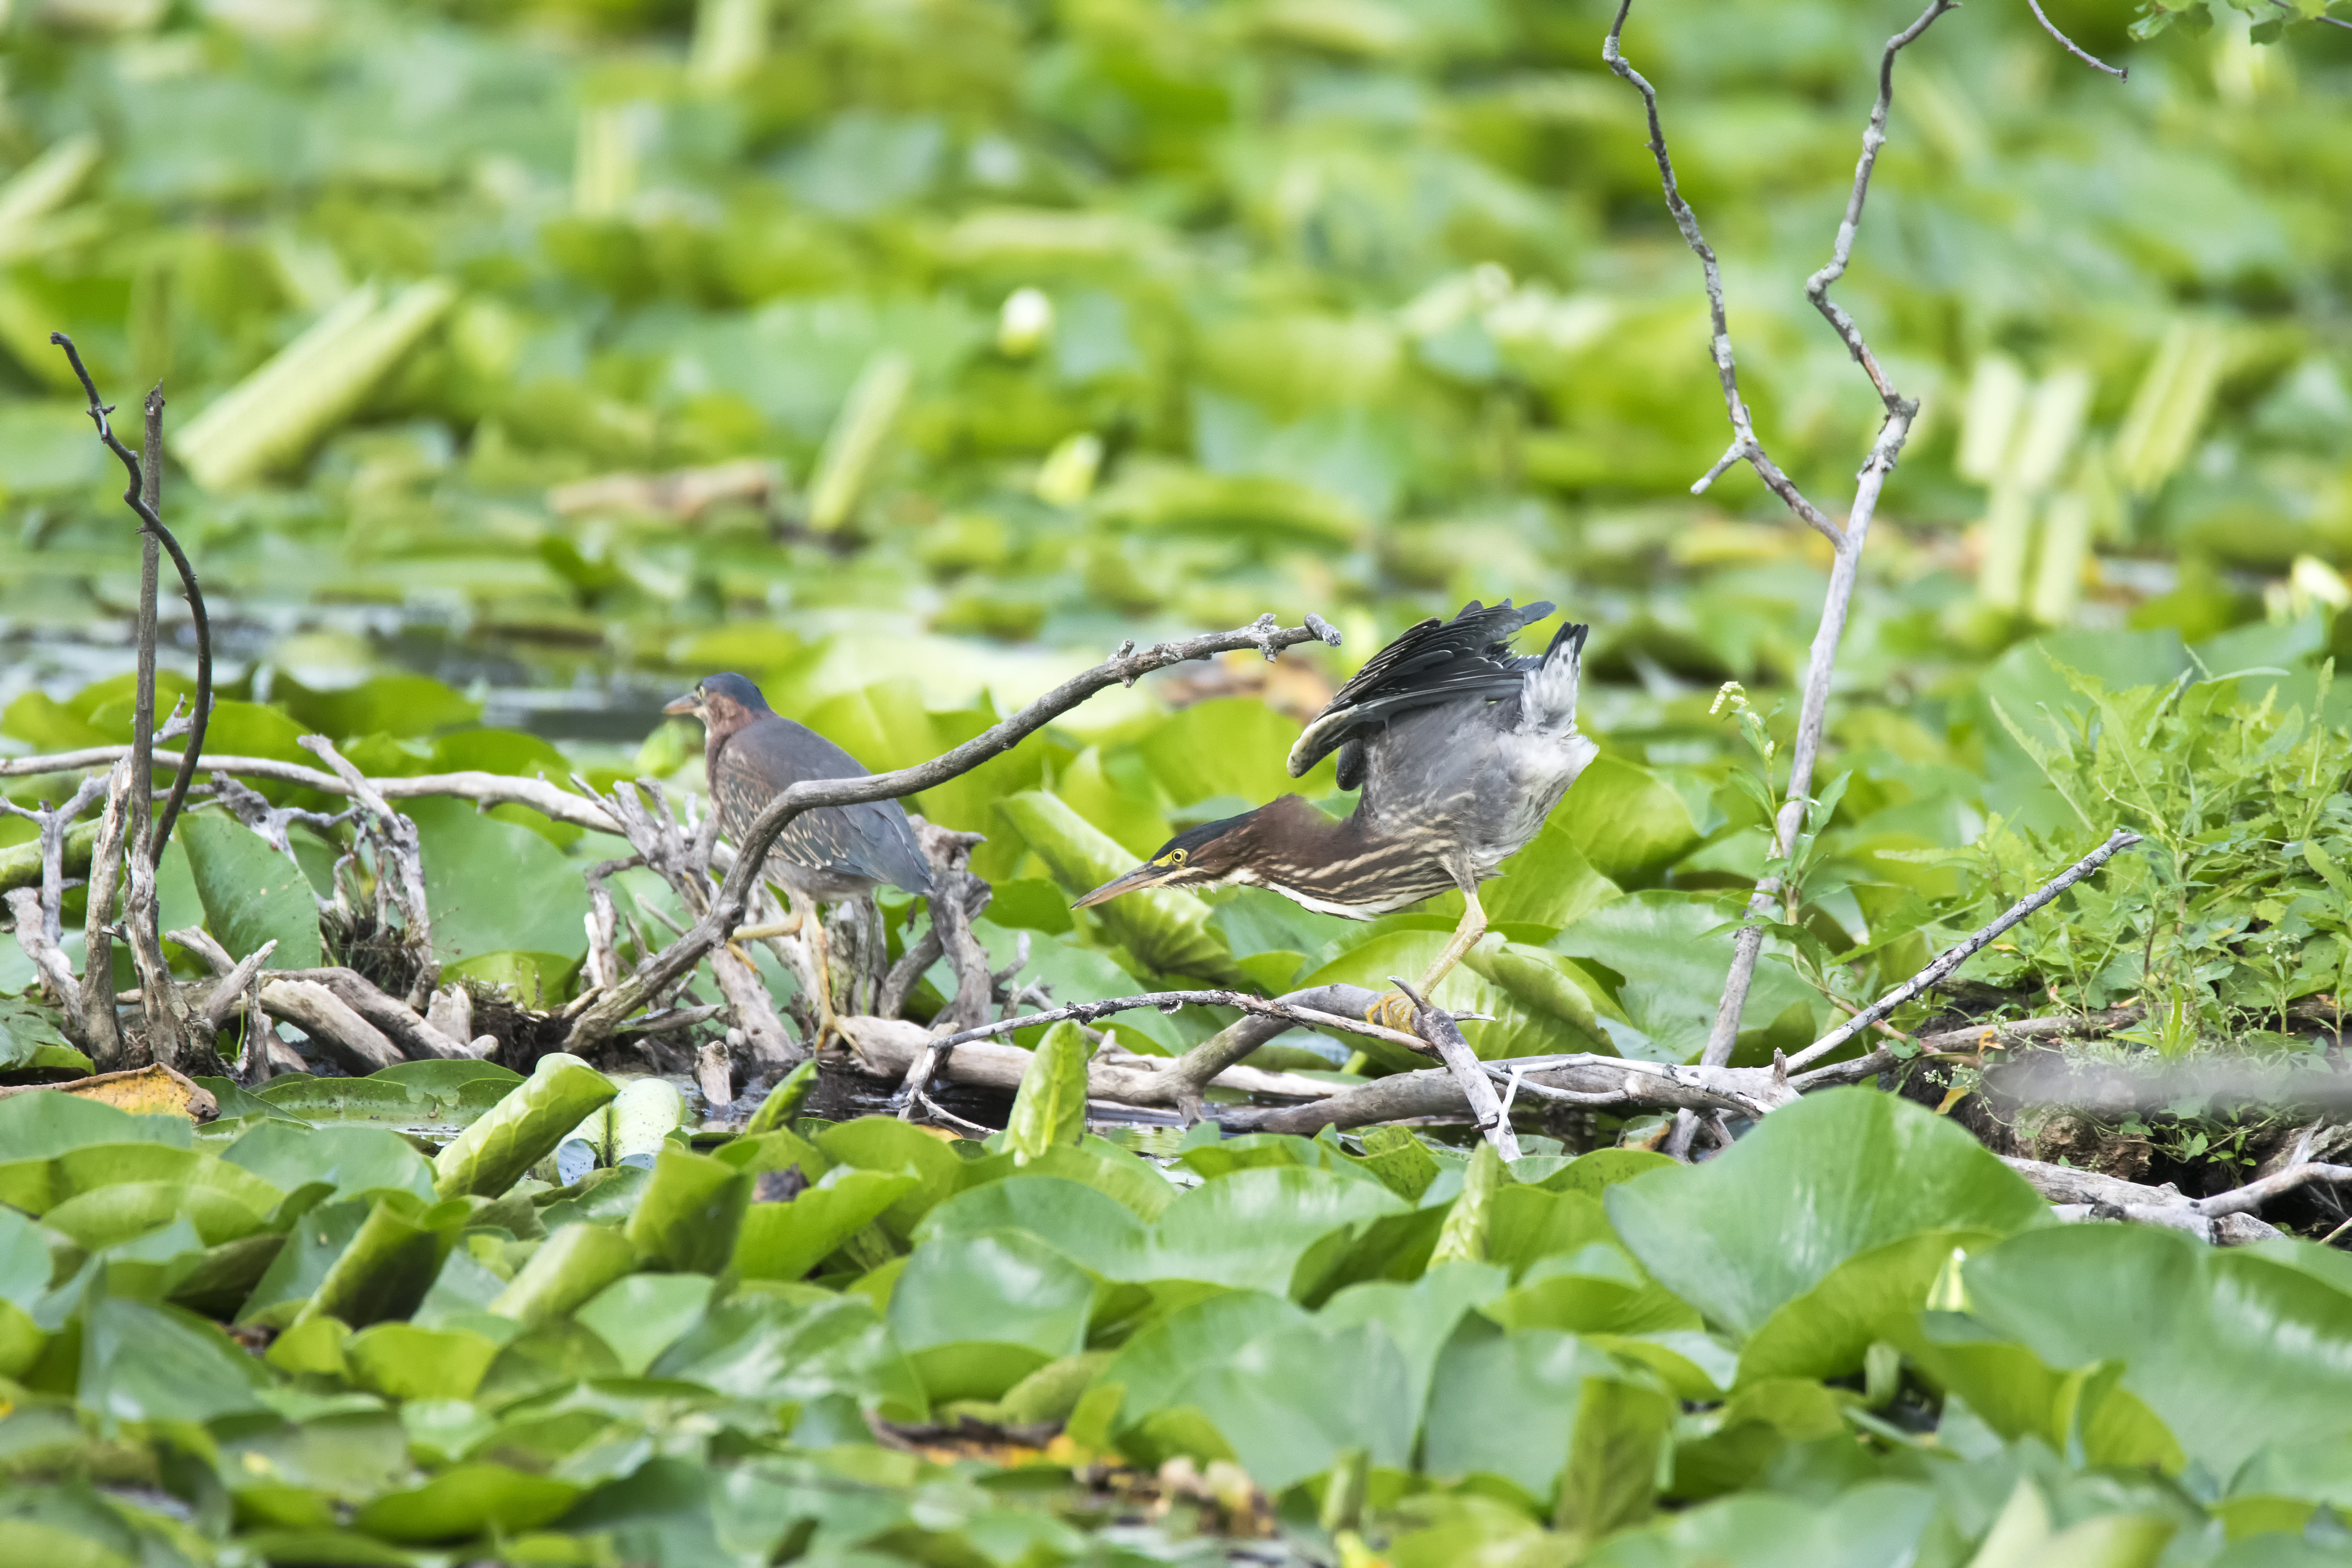
nature, branch, bird, leaf, flower, wildlife, green, garden, fauna, canada, vertebrate, vert, sparrow, quebec, heron, sherbrooke, oiseau, old world flycatcher, perching bird